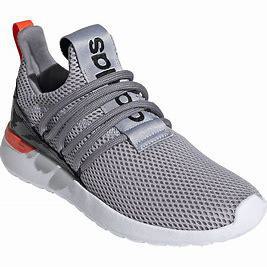
Brand: Adidas
Model: Lite Racer